Expulsion of the Loyalists

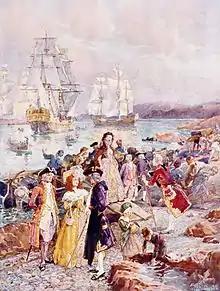
The Arrival of Loyalists in present-day New Brunswick

The anger of the Patriots spread up and down the 13 colonies. In New York they were active in destroying printing-presses from which had issued Tory pamphlets, breaking windows of private houses, stealing livestock and personal effects, and destroying property. A favorite pastime was tarring and feathering 'obnoxious Tories.' Recalcitrant Loyalists might be treated to a common punishment, riding the rail, in painful fashion.